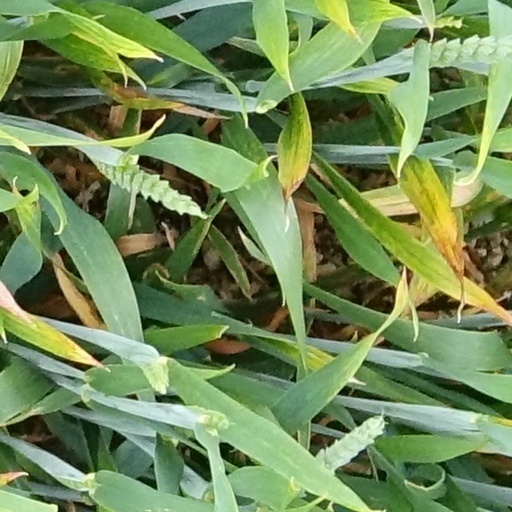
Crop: wheat